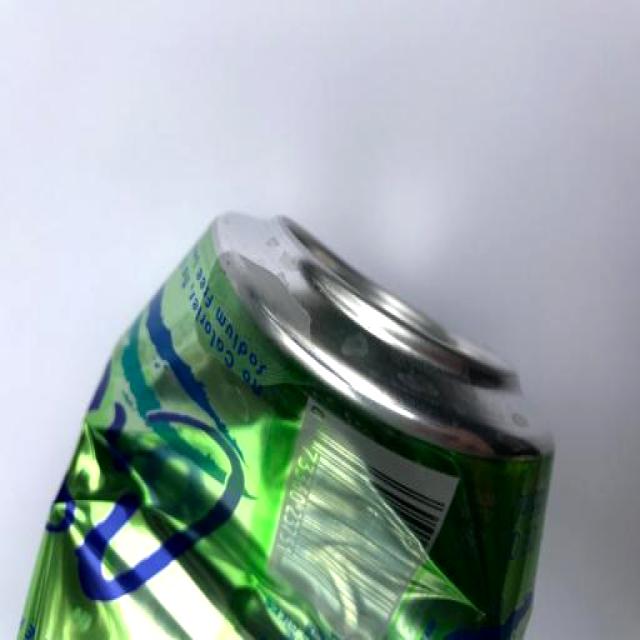
Label: Metal